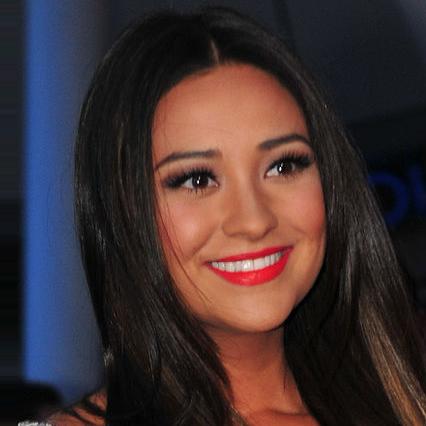
Age: 24